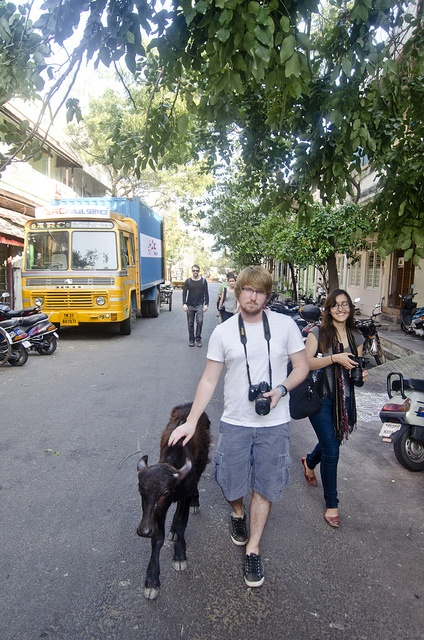
A man with a camera is walking a calf down a street.
A man with a camera around his neck walking in the street with a large dog
A man with a camera walks with a dog on a street.
A couple walks down the street with a young cow
two people with cameras walking with their dog